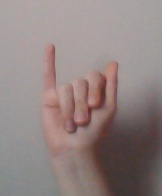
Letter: meem